Vladimir Dragović

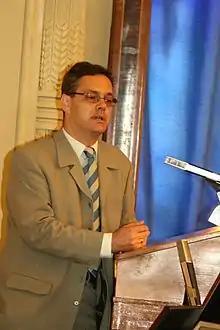
Dragović in 2008

Vladimir Dragović (born 1967 in Belgrade, SR Serbia) is Professor and Head of the Mathematical Sciences Department at the University of Texas at Dallas. Prior to this he was a Full Research Professor at Serbian Academy of Sciences and Arts, the founder and president of the Dynamical Systems group and co-president of The Centre for Dynamical Systems, Geometry and Combinatorics of the Mathematical Institute of the Serbian Academy of Sciences and Arts.